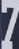
Number: 7